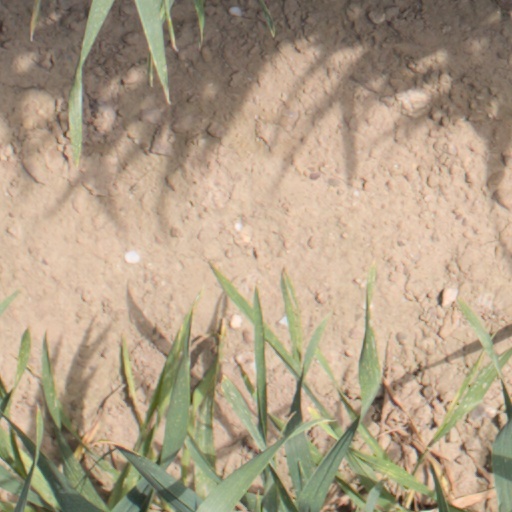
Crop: wheat